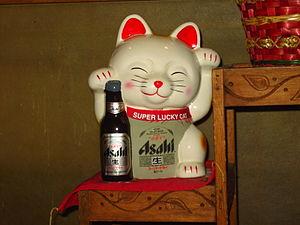
Un maneki-neko est une statue traditionnelle japonaise en céramique ou en porcelaine, représentant un chat assis et levant la patte au niveau de l'oreille, et que l'on trouve fréquemment sur les devantures des magasins, près des caisses dans les centres commerciaux, dans les salons de pachinko, etc.